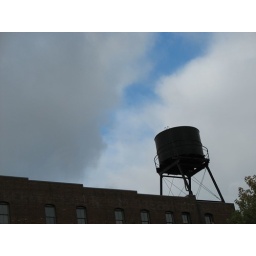
water in the sky